Nero Wolfe (film)

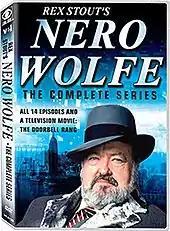
Cover of the Visual Entertainment, Inc., DVD release of "Rex Stout's Nero Wolfe: The Complete Series" (2017)

In 2003, AudioVision Canada released "Nero Wolfe" on DVD in a described edition for the blind and those with diminished vision.